The Moms

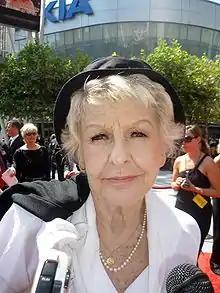
Elaine Stritch received an Emmy nomination for Outstanding Guest Actress in a Comedy Series for her performance in this episode.

In its original American broadcast, "The Moms" was watched by 5.420 million households, according to the Nielsen Media Research. It received a 2.6 rating/7 share among viewers in the 18–49 demographic, meaning that 2.6 percent of all people in that group, and 7 percent of all people from that group watching television at the time, watched the episode. This was a decrease from the previous episode, "Argus", which was watched by 5.439 million households. Elaine Stritch received a Primetime Emmy Award nomination for Outstanding Guest Actress in a Comedy Series at the 62nd Primetime Emmy Awards for her performance in this episode, but lost it to actress Betty White for hosting "SNL".